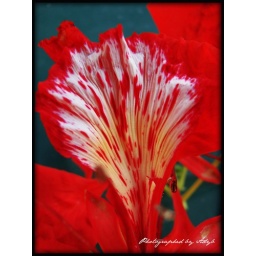
This is the only white spotted petal found in a Flamboyan flower.